ICIUM

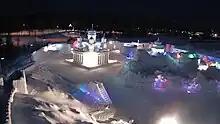
A view from the Great Wall slide towards Helsinki Cathedral in Levi ICIUM 2010-2011

ICIUM Wonderworld of Ice was a winter entertainment park built in Levi, Finland from ice and snow. The first park opened on 18 December 2010, sculptures were also exhibited the following winter. The park showcased both ice sculptures and snow sculptures in an area of about .